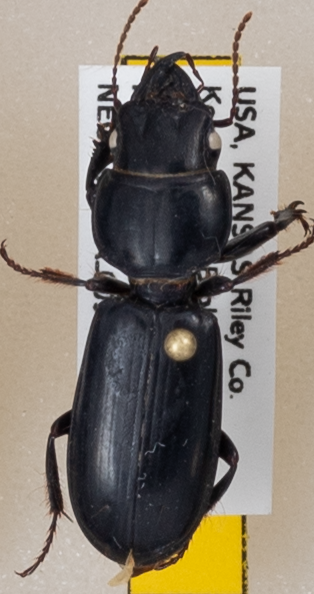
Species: Scarites vicinus
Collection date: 2019-06-19
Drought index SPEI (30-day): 0.1
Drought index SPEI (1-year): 1.69
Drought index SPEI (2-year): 0.24